Spa architecture

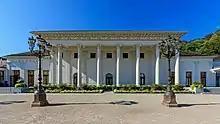
The Kurhaus of Baden-Baden

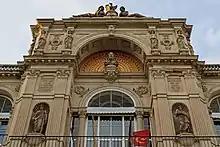
The "Friedrichsbad" in Baden-Baden

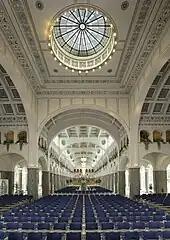
The "Wandelhalle" in Bad Kissingen

There was noticeable specialisation in public buildings built from about 1800. This was especially true of buildings erected for social purposes. In the spa towns there was a preponderance of buildings for education, communication and leisure to cater for the great number of guests. Specialised buildings were erected: the spa house ("Kurhaus"), the drinking hall ("Trinkhalle") and thermal baths. In addition there were landscape gardens, hotels and villas as well as theatres, museums, cable cars and funiculars and observation towers.